Prince Karl Alfred of Liechtenstein

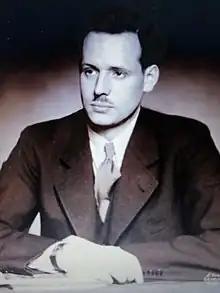

Prince Karl Alfred of Liechtenstein (Karl Alfred Maria Johannes Baptista Heinrich Alois Georg Hartmann Ignatius; 16 August 1910 – 17 November 1985) was a prince and brother of Franz Joseph II. He was the third child and second son of Prince Alois of Liechtenstein and Archduchess Elisabeth Amalie of Austria.